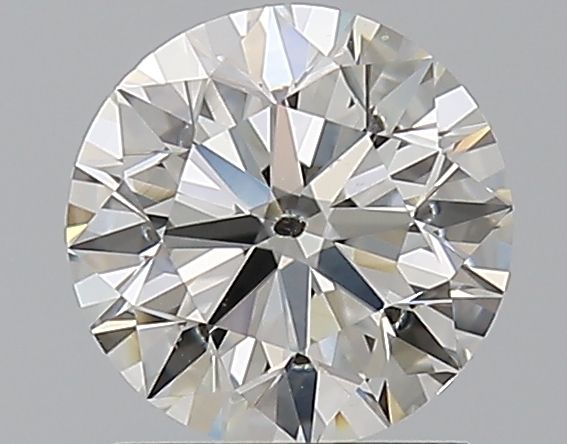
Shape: round
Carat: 1.2
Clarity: SI2
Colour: I
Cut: EX
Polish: EX
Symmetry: EX
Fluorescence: M
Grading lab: GIA
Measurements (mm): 6.73 x 6.78 x 4.23